John Rodriguez (baseball)

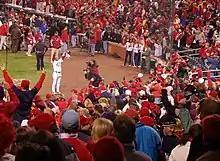
Rodriguez salutes the fans at Busch Stadium after winning the 2006 World Series.

Rodriguez got more playing time for the Cardinals (183 at-bats, 34 more than the year before) and was on the postseason roster, winning a World Series ring when the Cardinals won the 2006 World Series.